Squawk Box Asia

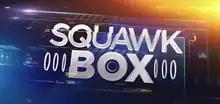
Logo from 9 February 2015 to 5 February 2016

Squawk Box Asia (formerly Asia Squawk Box) is a television business news program on CNBC Asia, aired Monday through Friday from 7:00 a.m.-10:00 a.m. (Hong Kong/Singapore time). This programme is also aires globally - on CNBC World in the United States at the respective time (8:00 p.m. - 11:00 p.m. Sunday through Thursday without daylight saving time, 7:00 p.m. - 10:00 p.m. with DST), and on CNBC Europe from 12:00 a.m.-3:00 a.m.